Bridge End Gardens

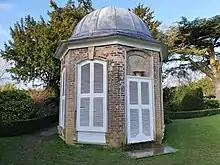
The Bridge End Gardens octagonal summerhouse

Bridge End Gardens is a group of linked ornamental gardens in Saffron Walden, Essex, England. The gardens are listed Grade II* on the Register of Parks and Gardens. They are located off Castle Street, close to the Fry Art Gallery. Features include a maze.